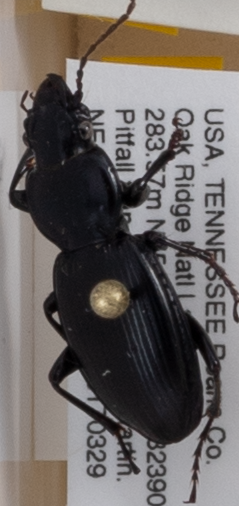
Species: Cyclotrachelus fucatus
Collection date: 2017-03-29 04:00:00
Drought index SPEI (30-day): -0.152
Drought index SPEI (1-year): -1.69
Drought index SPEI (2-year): -0.8